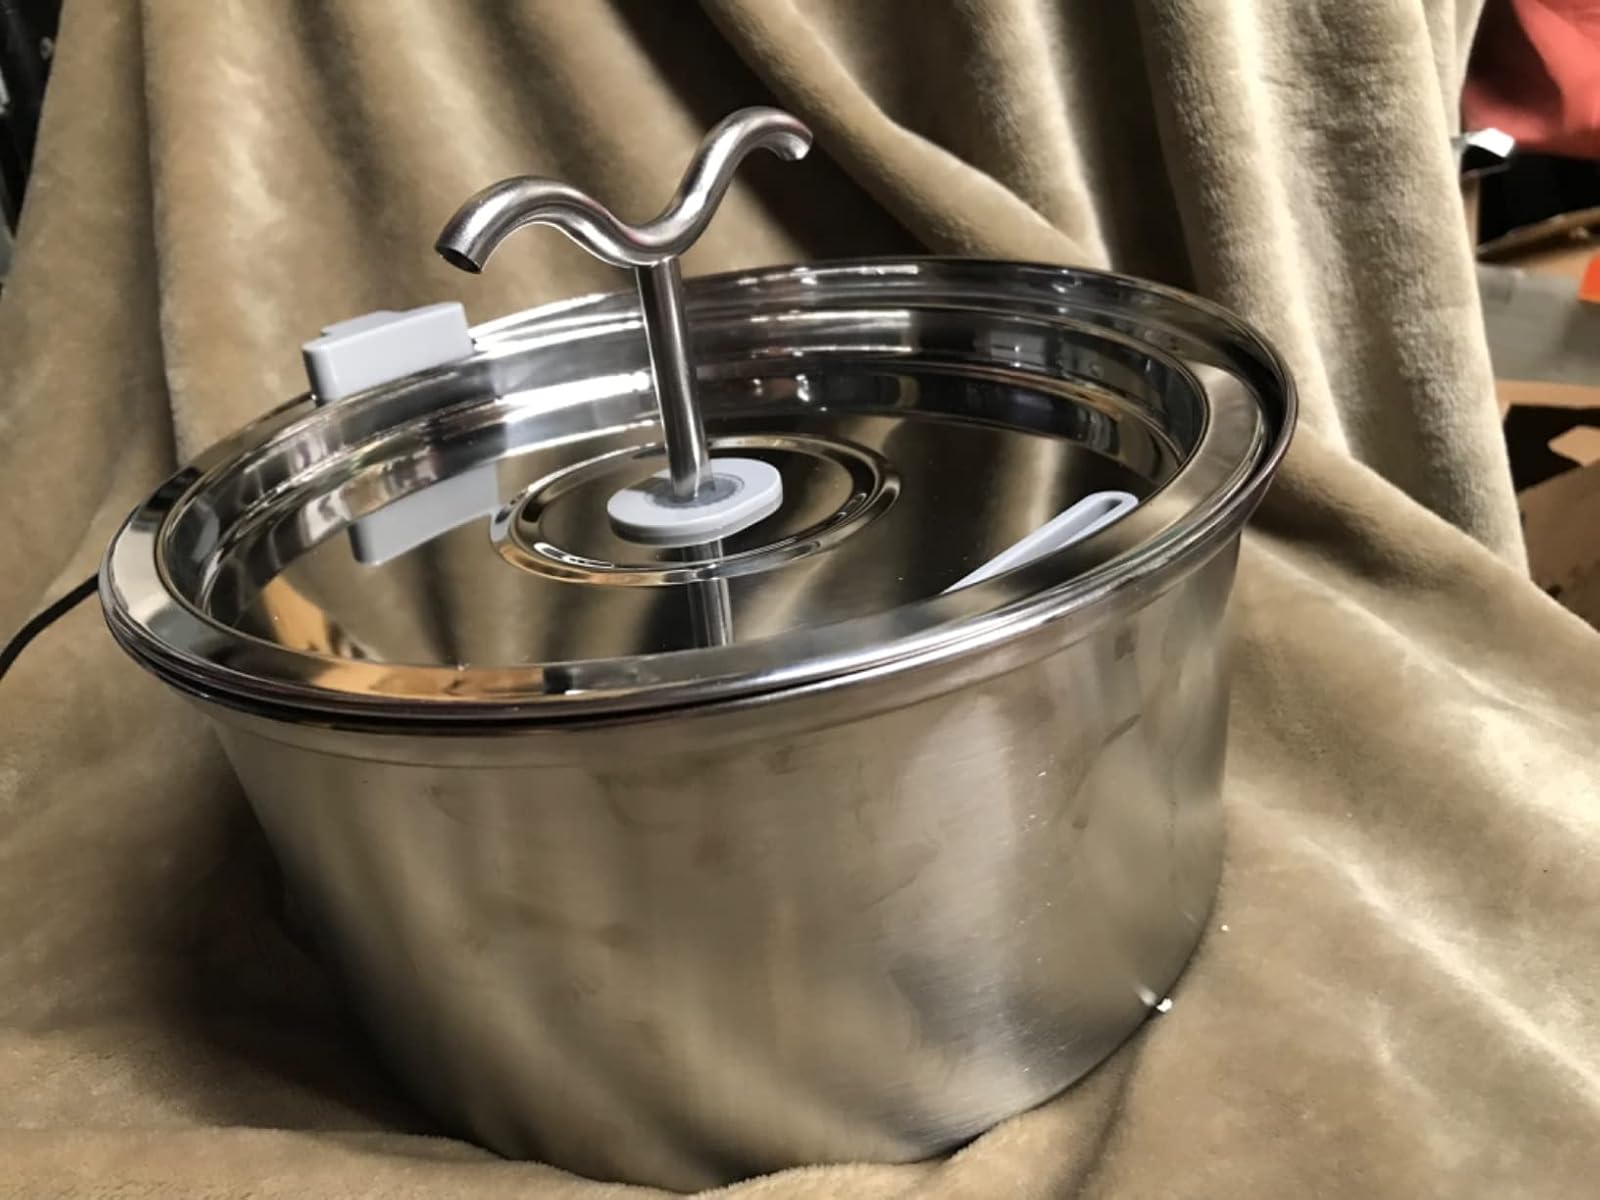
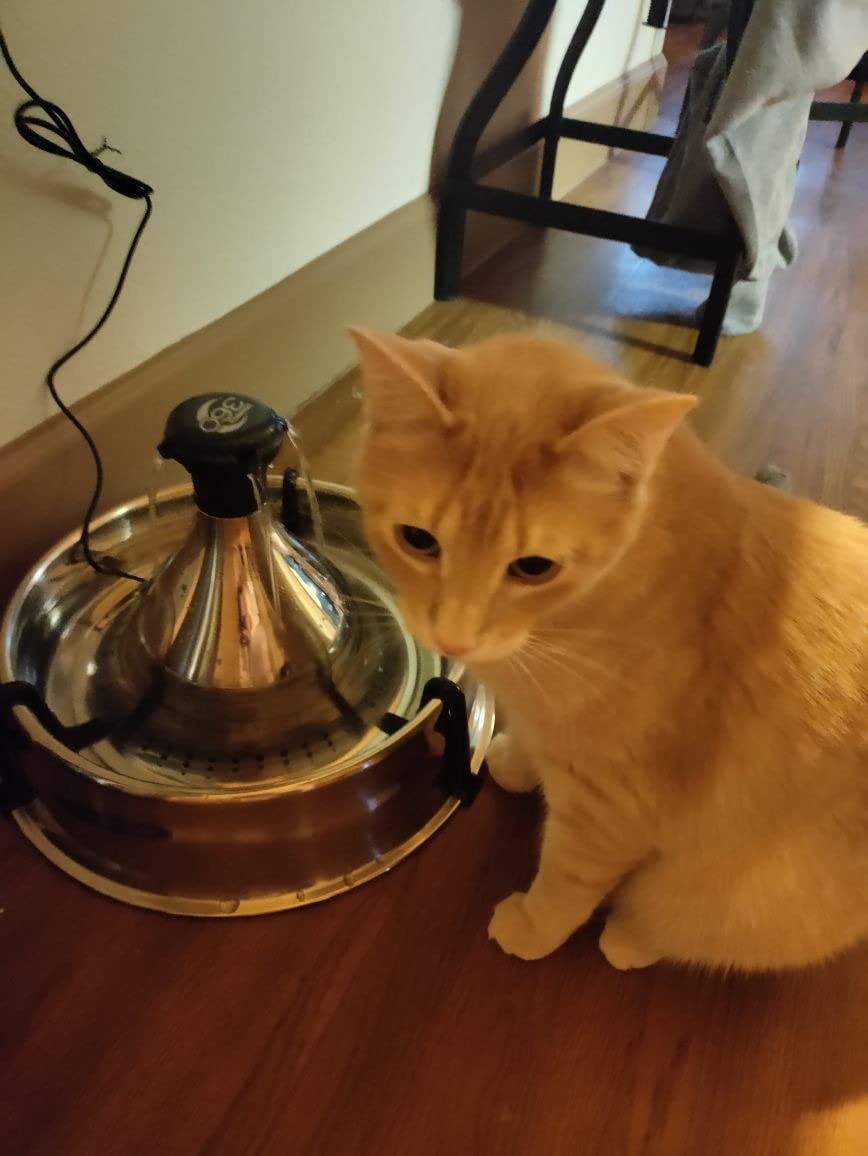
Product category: items_bowl
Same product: no